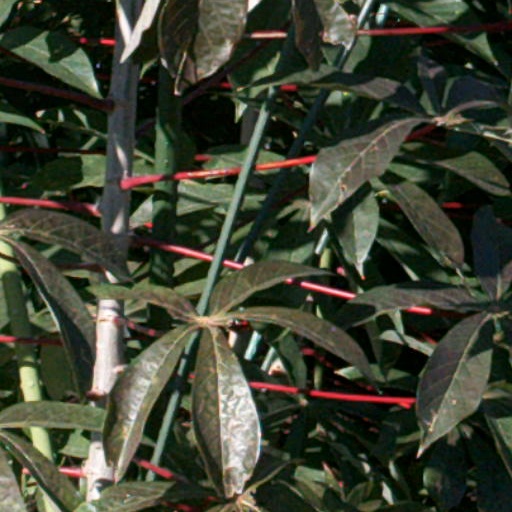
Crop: cassava